Yunxi County

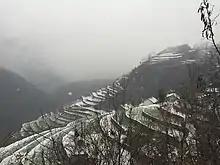
Terraces in Lujiagou Village in

The county's northwestern portion is relatively hilly, and borders the eastern section of the Qinling Mountains. Yunxi County has an average elevation of about . The county's highest point reaches in elevation, whereas the lowest point is just above sea level.